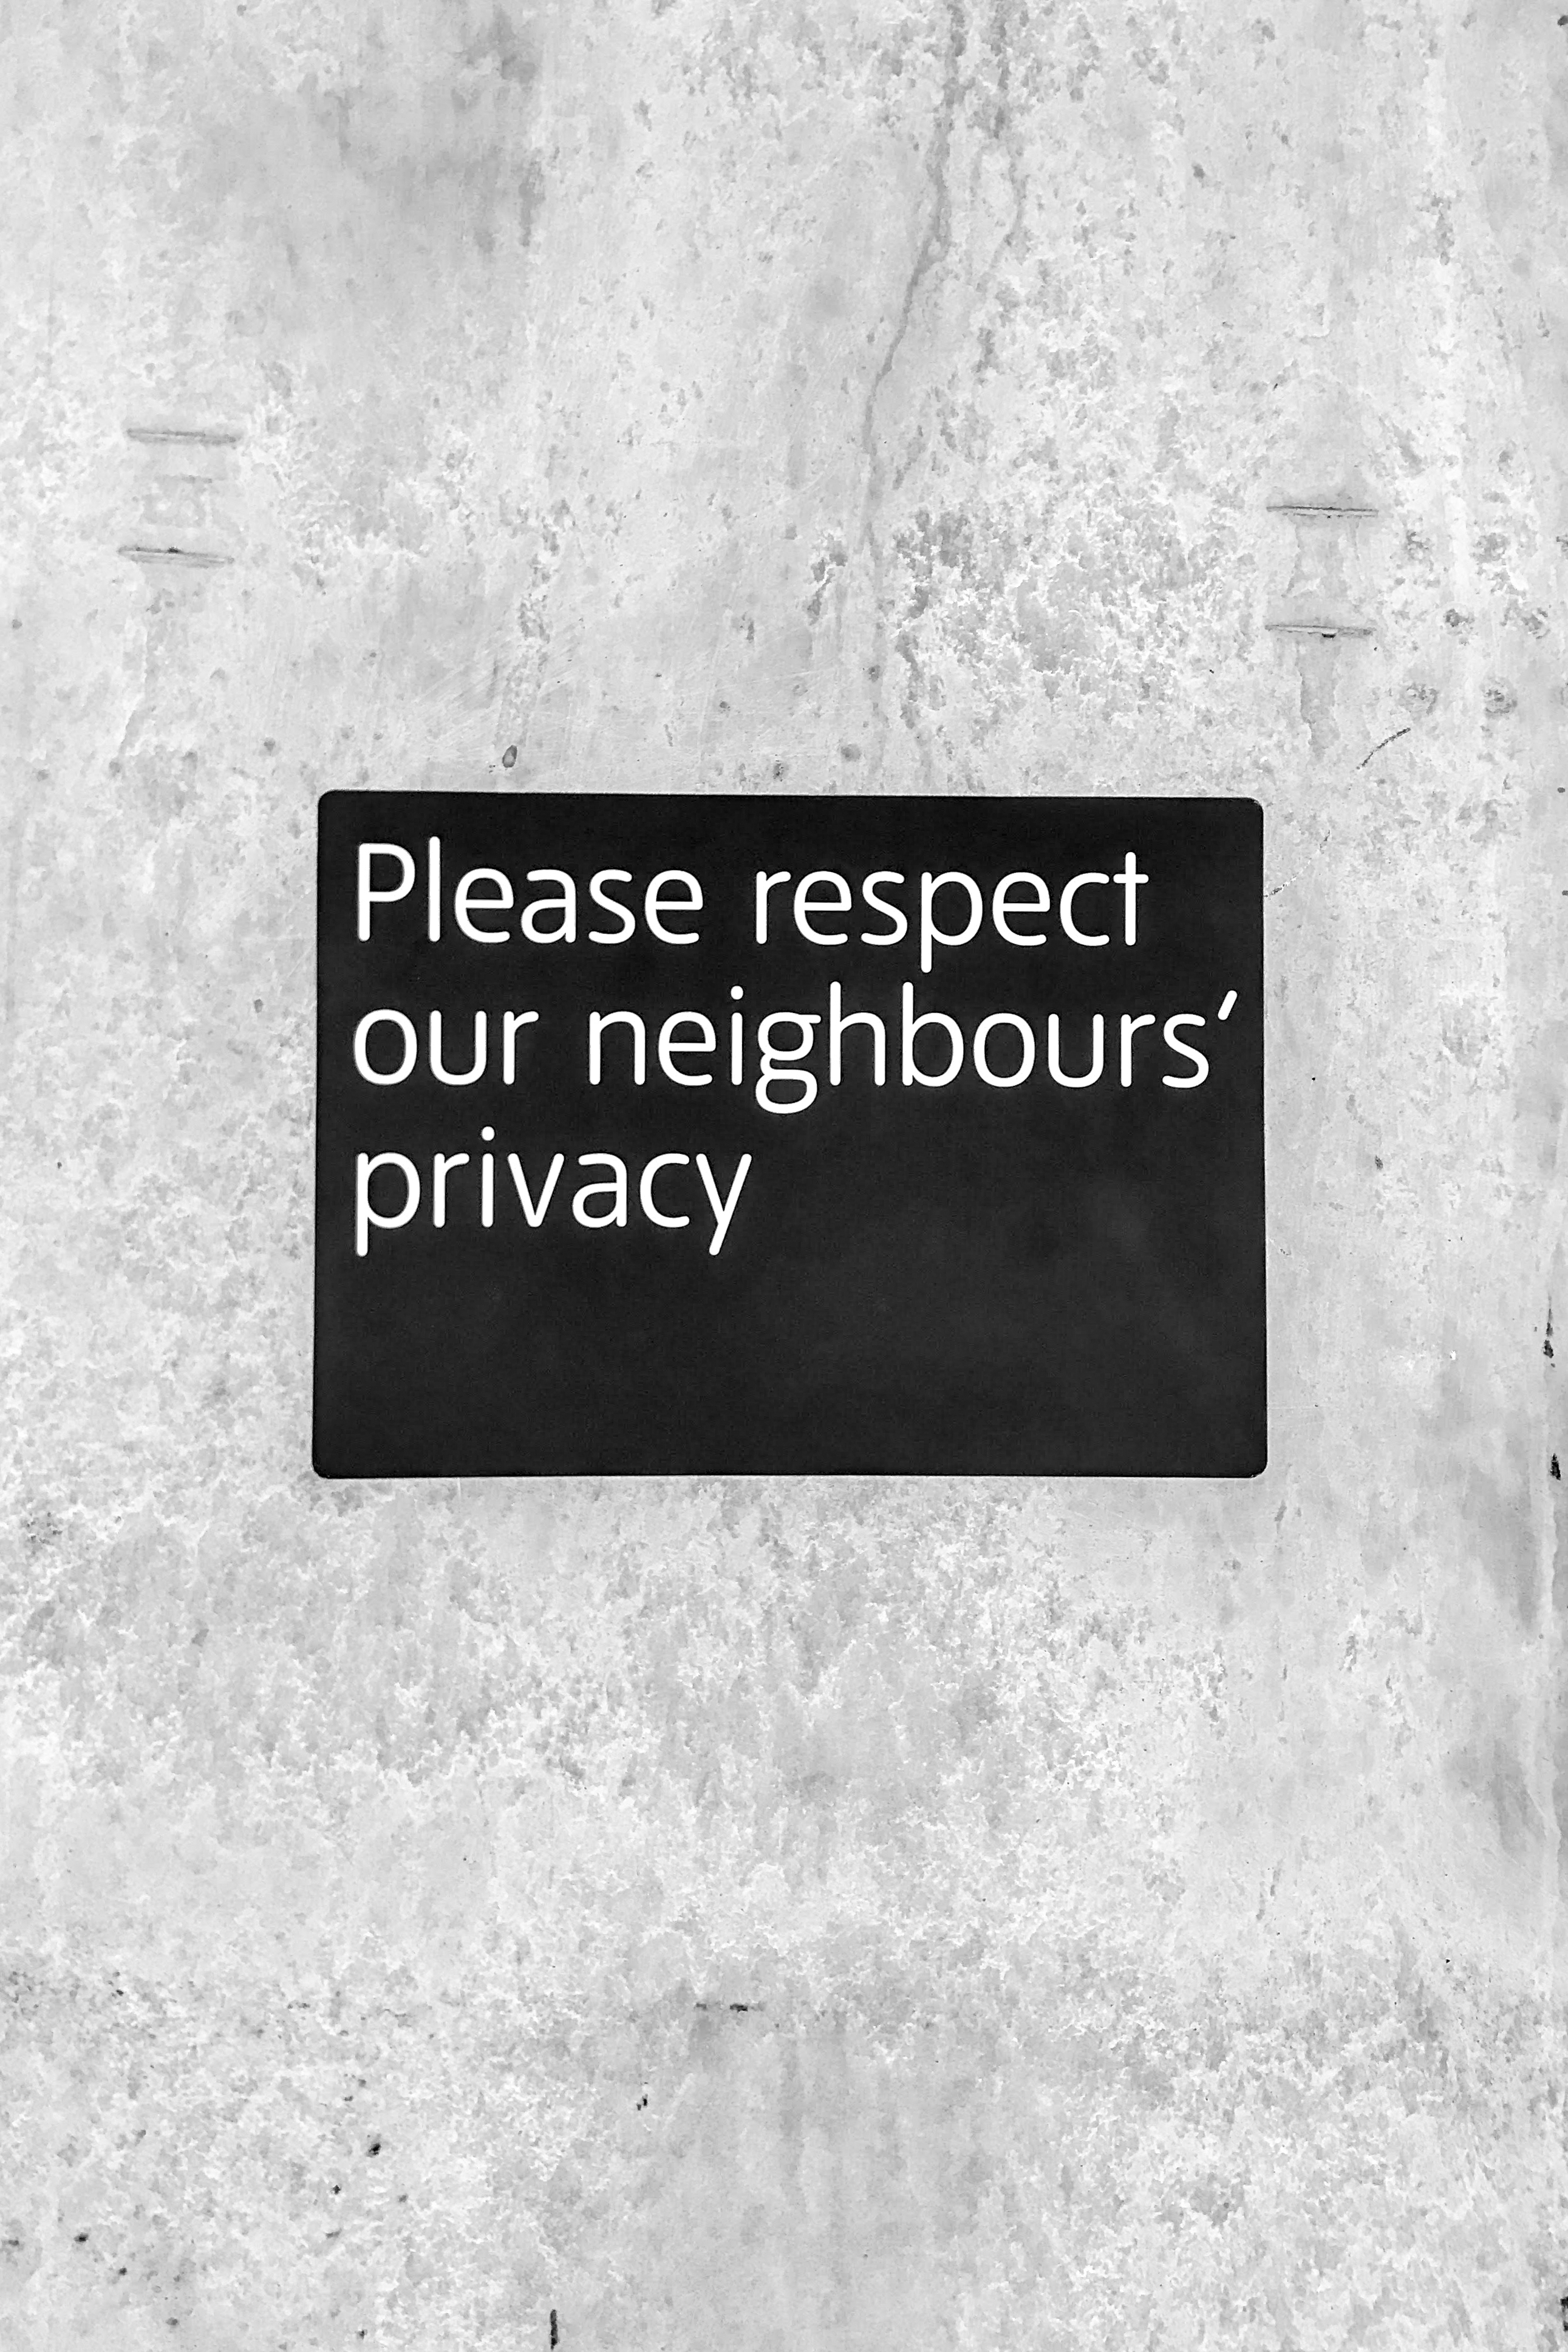
black and white, white, number, monochrome, brand, font, text, emotion, monochrome photography